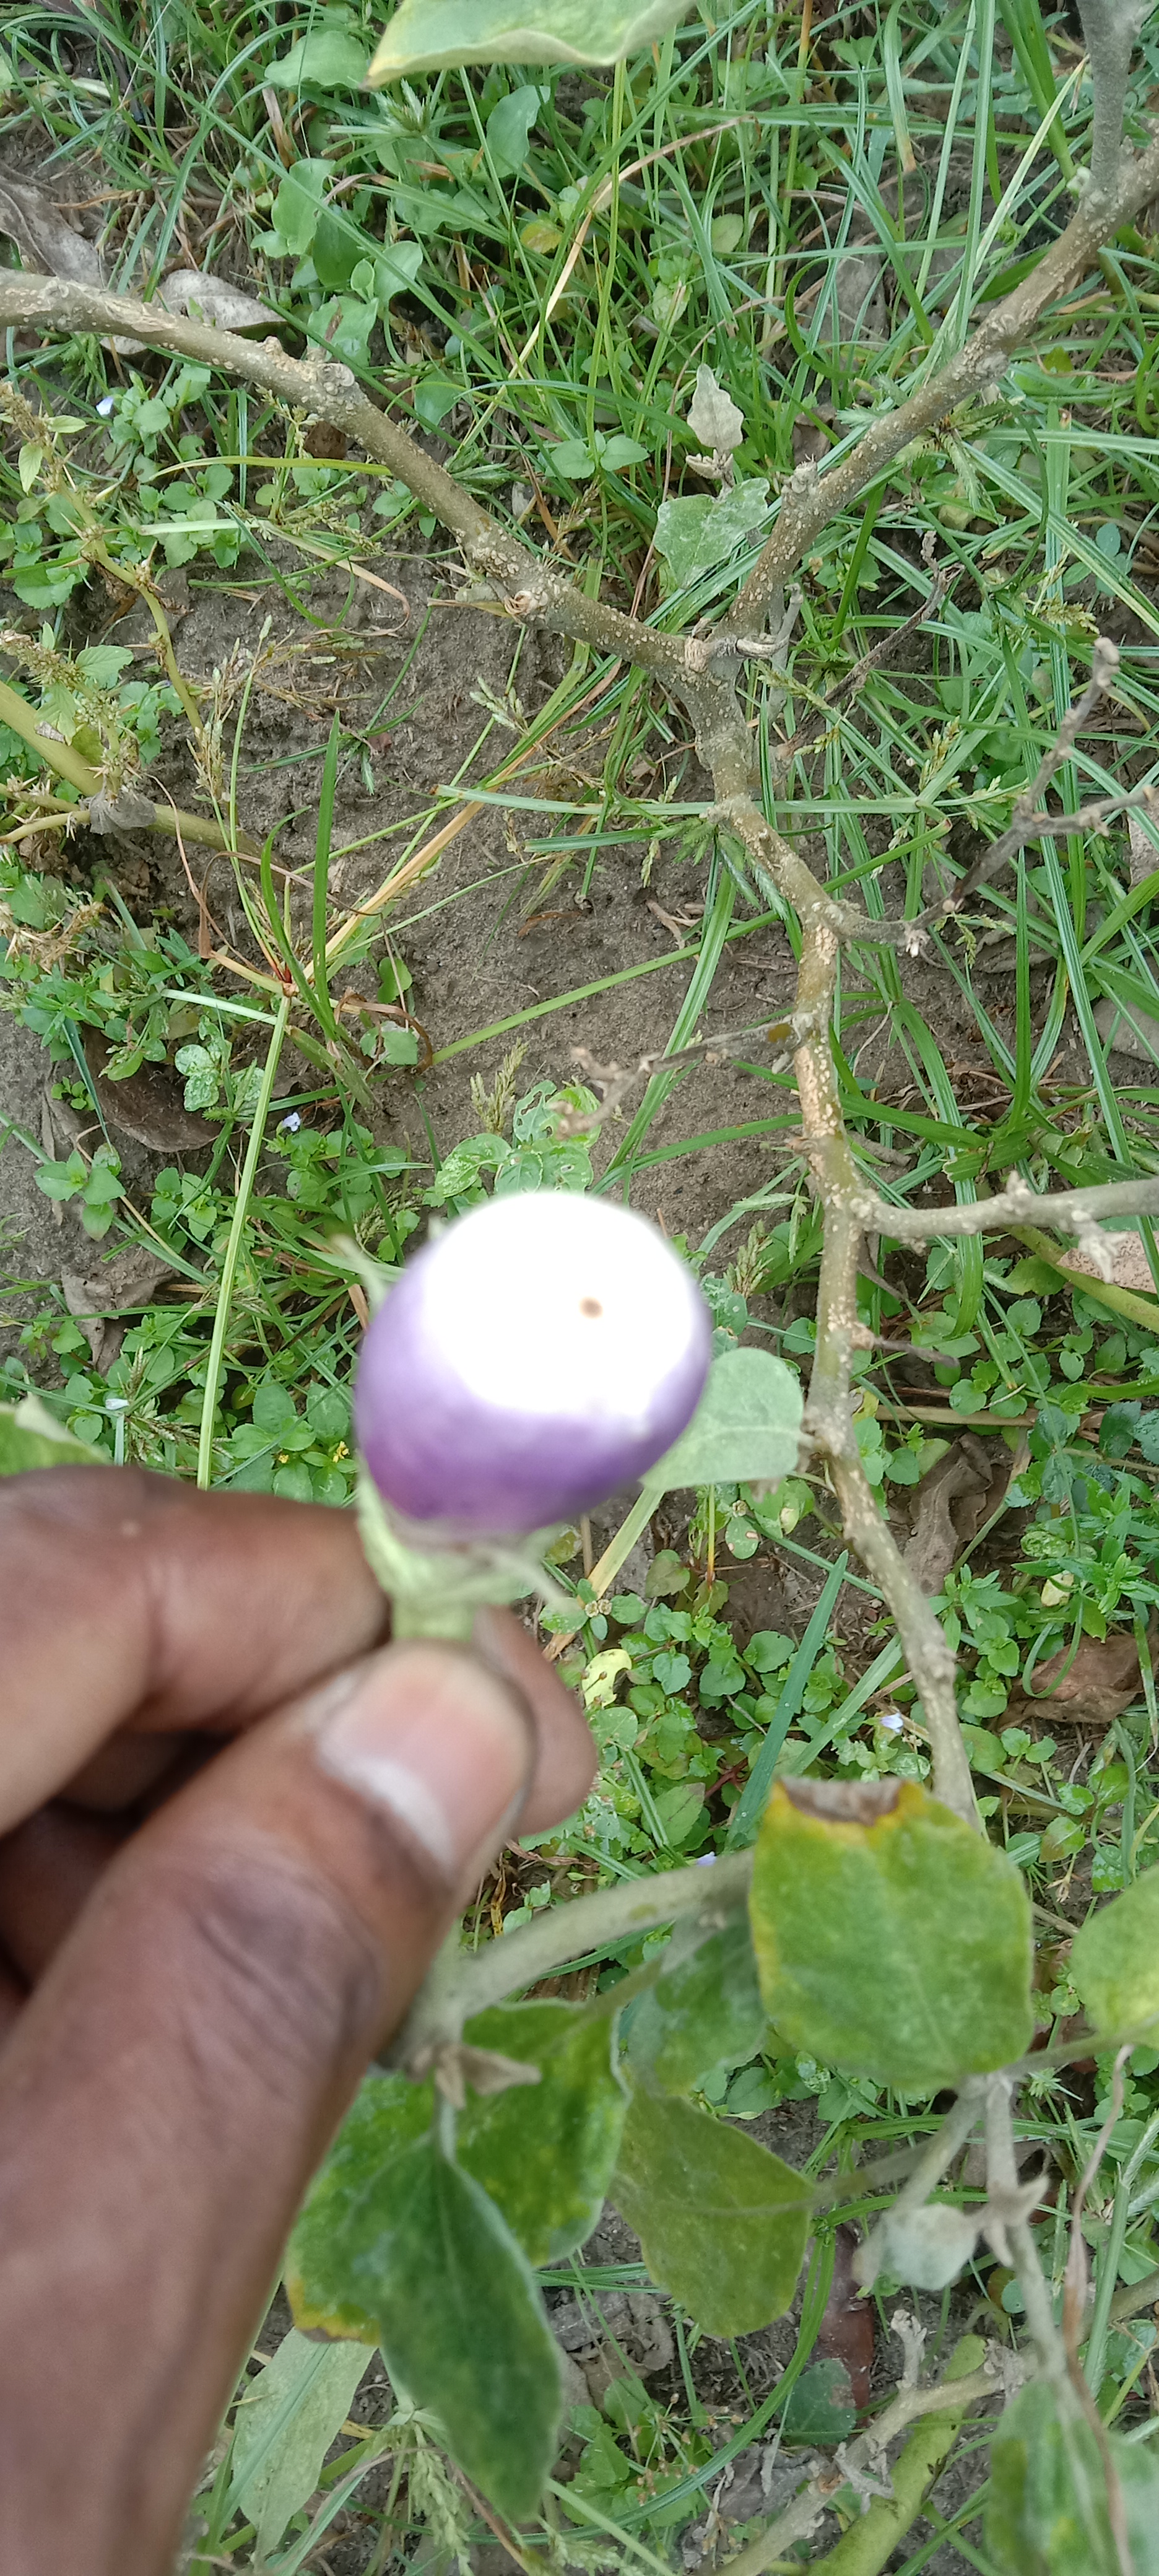
Label: Healty Brinjal